Ethel B. Dietrich

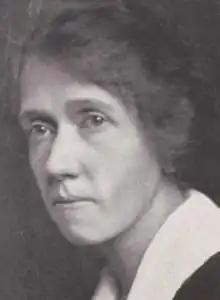
Ethel B. Dietrich, from a 1924 yearbook

Ethel Barbara Dietrich (October 16, 1891 – July 31, 1979) was an American economist, college professor, foreign service officer, and author of "World Trade" (1939), and "Far Eastern Trade of the United States" (1940).